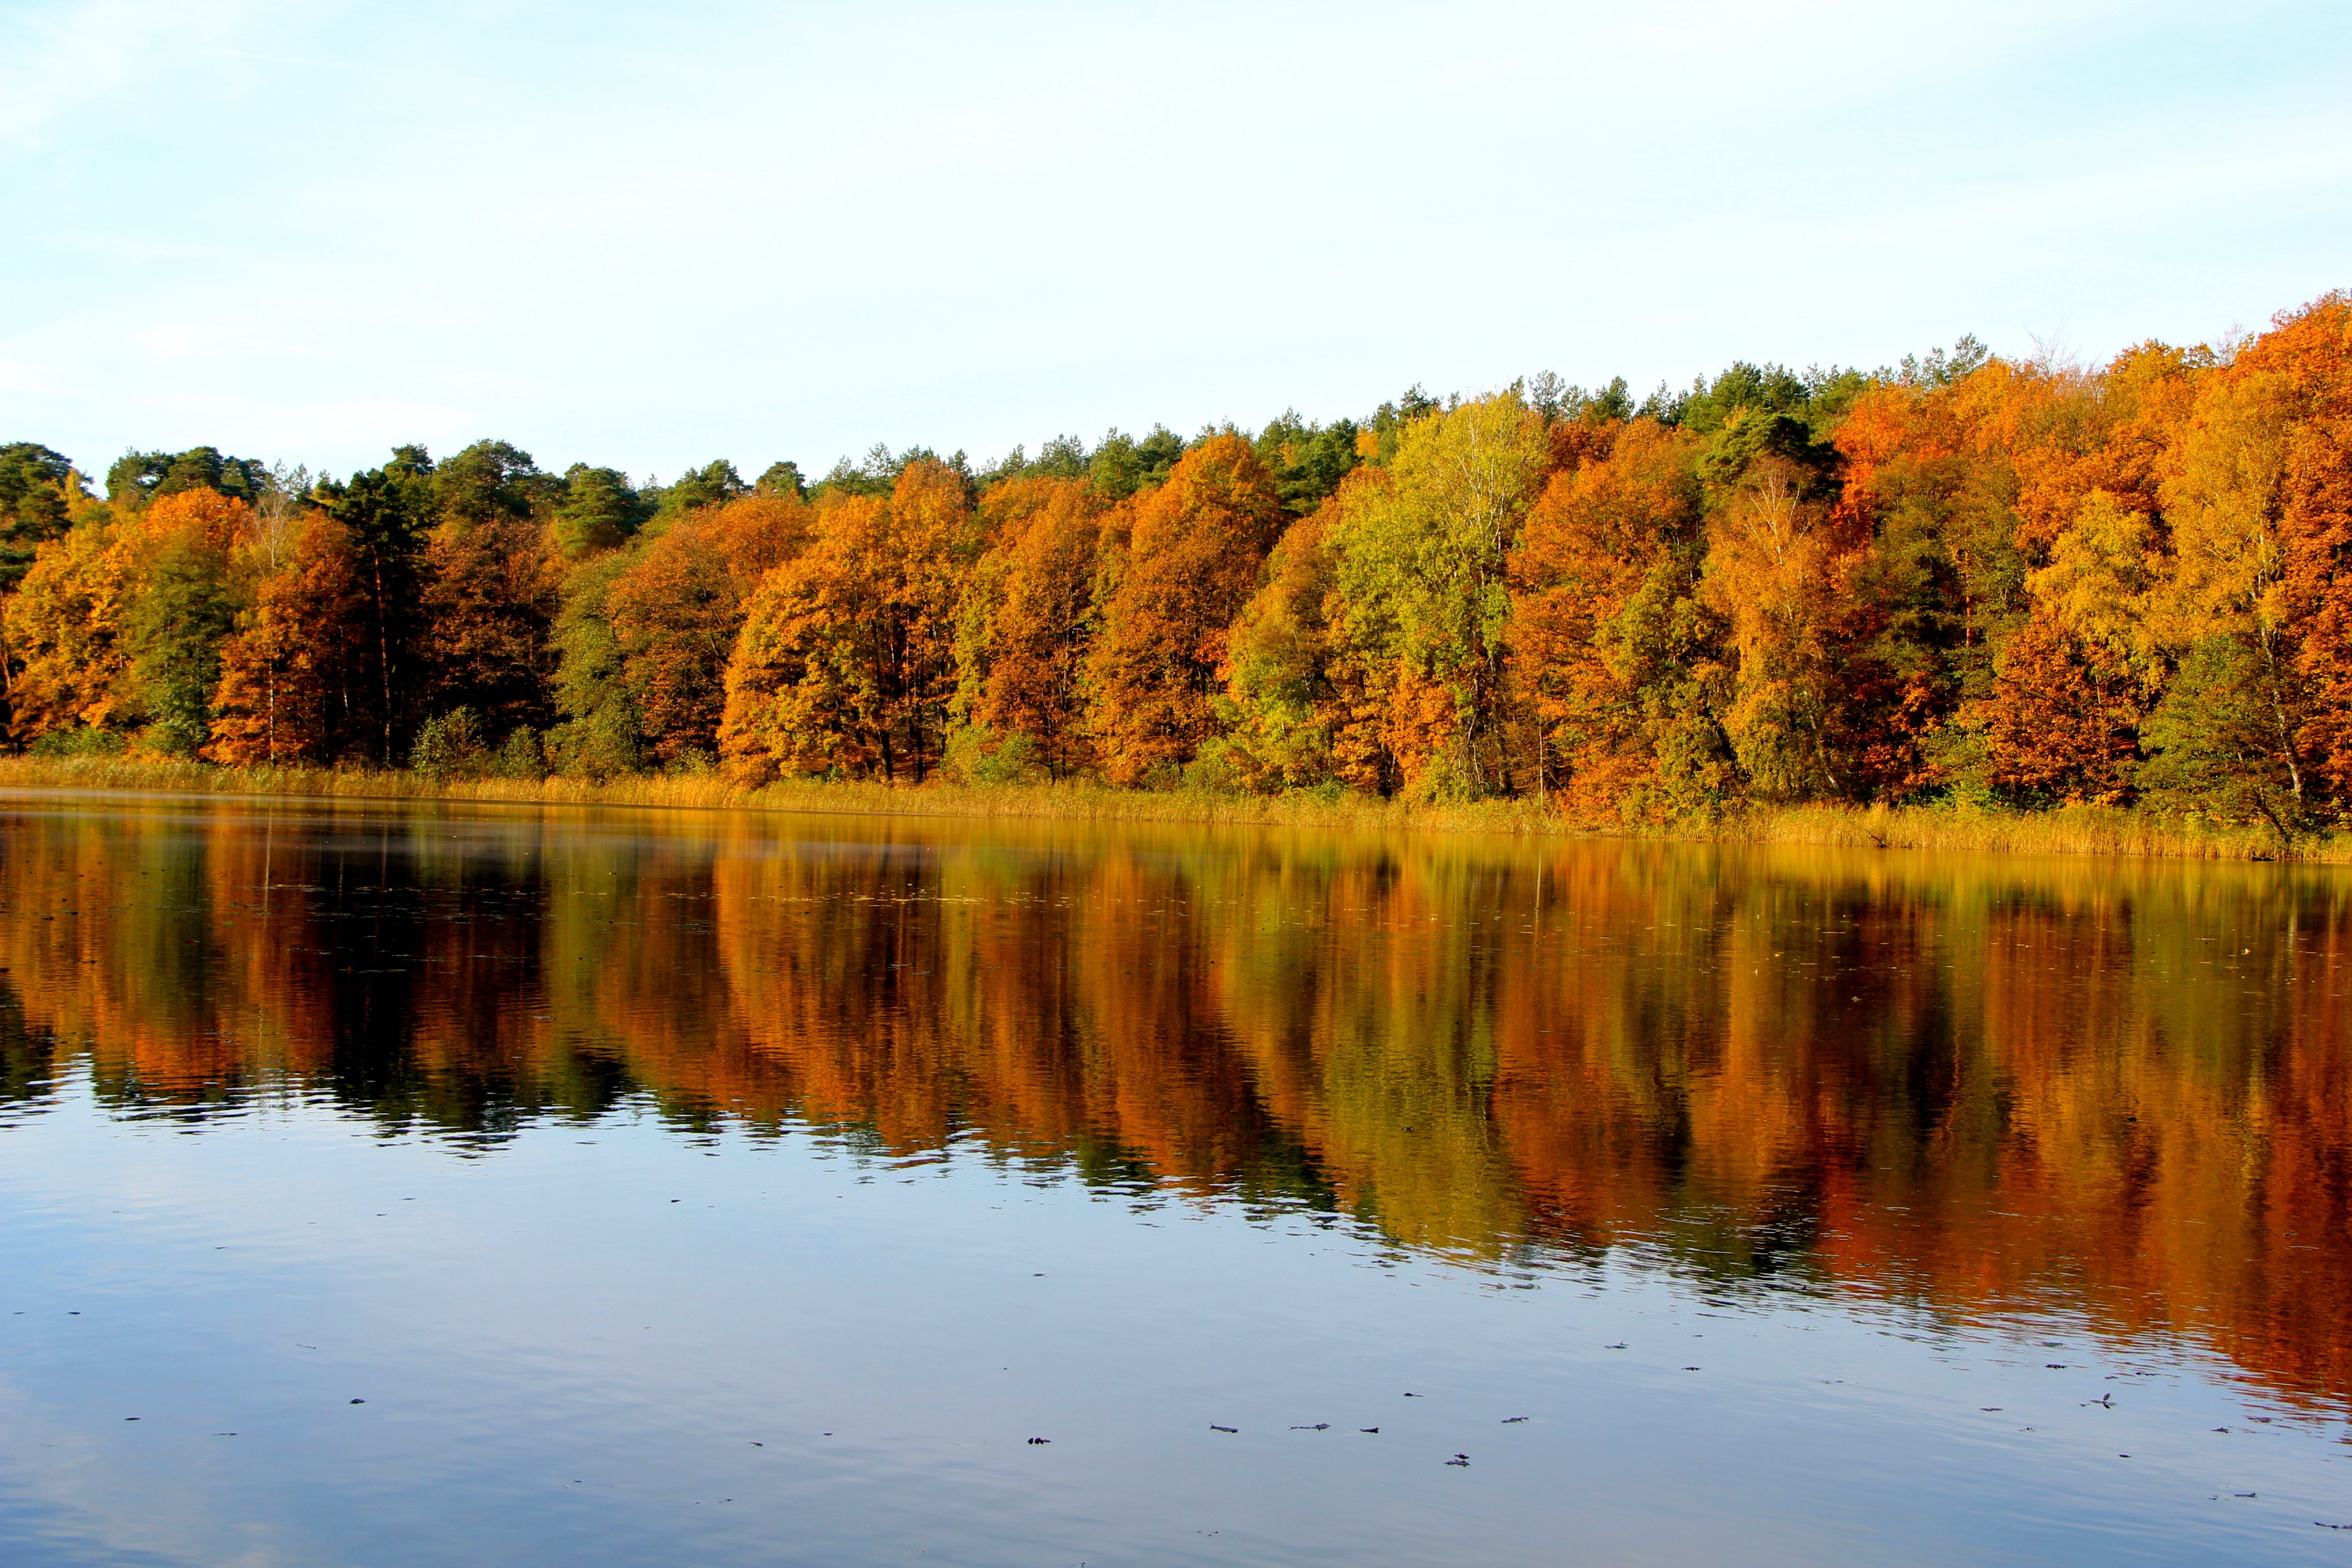
landscape, tree, water, nature, morning, leaf, lake, river, pond, reflection, autumn, season, trees, woody plant, krumme lanke